House of Sirotinykh

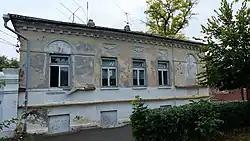

The House of Sirotinykh is an object of cultural heritage in the street Chekhova, 82 in the city of Taganrog of the Rostov Oblast. Belongs to the category of monuments of architecture.